São Luís, Maranhão

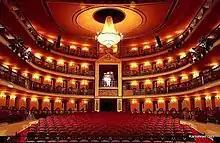
Teatro Arthur Azevedo

Portuguese is the official national language, and thus the primary language taught in schools. But English and Spanish are part of the official high school curriculum.